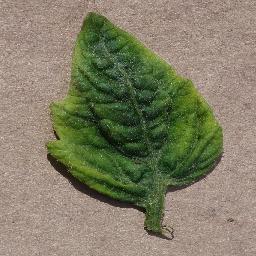
Label: Tomato___Tomato_Yellow_Leaf_Curl_Virus